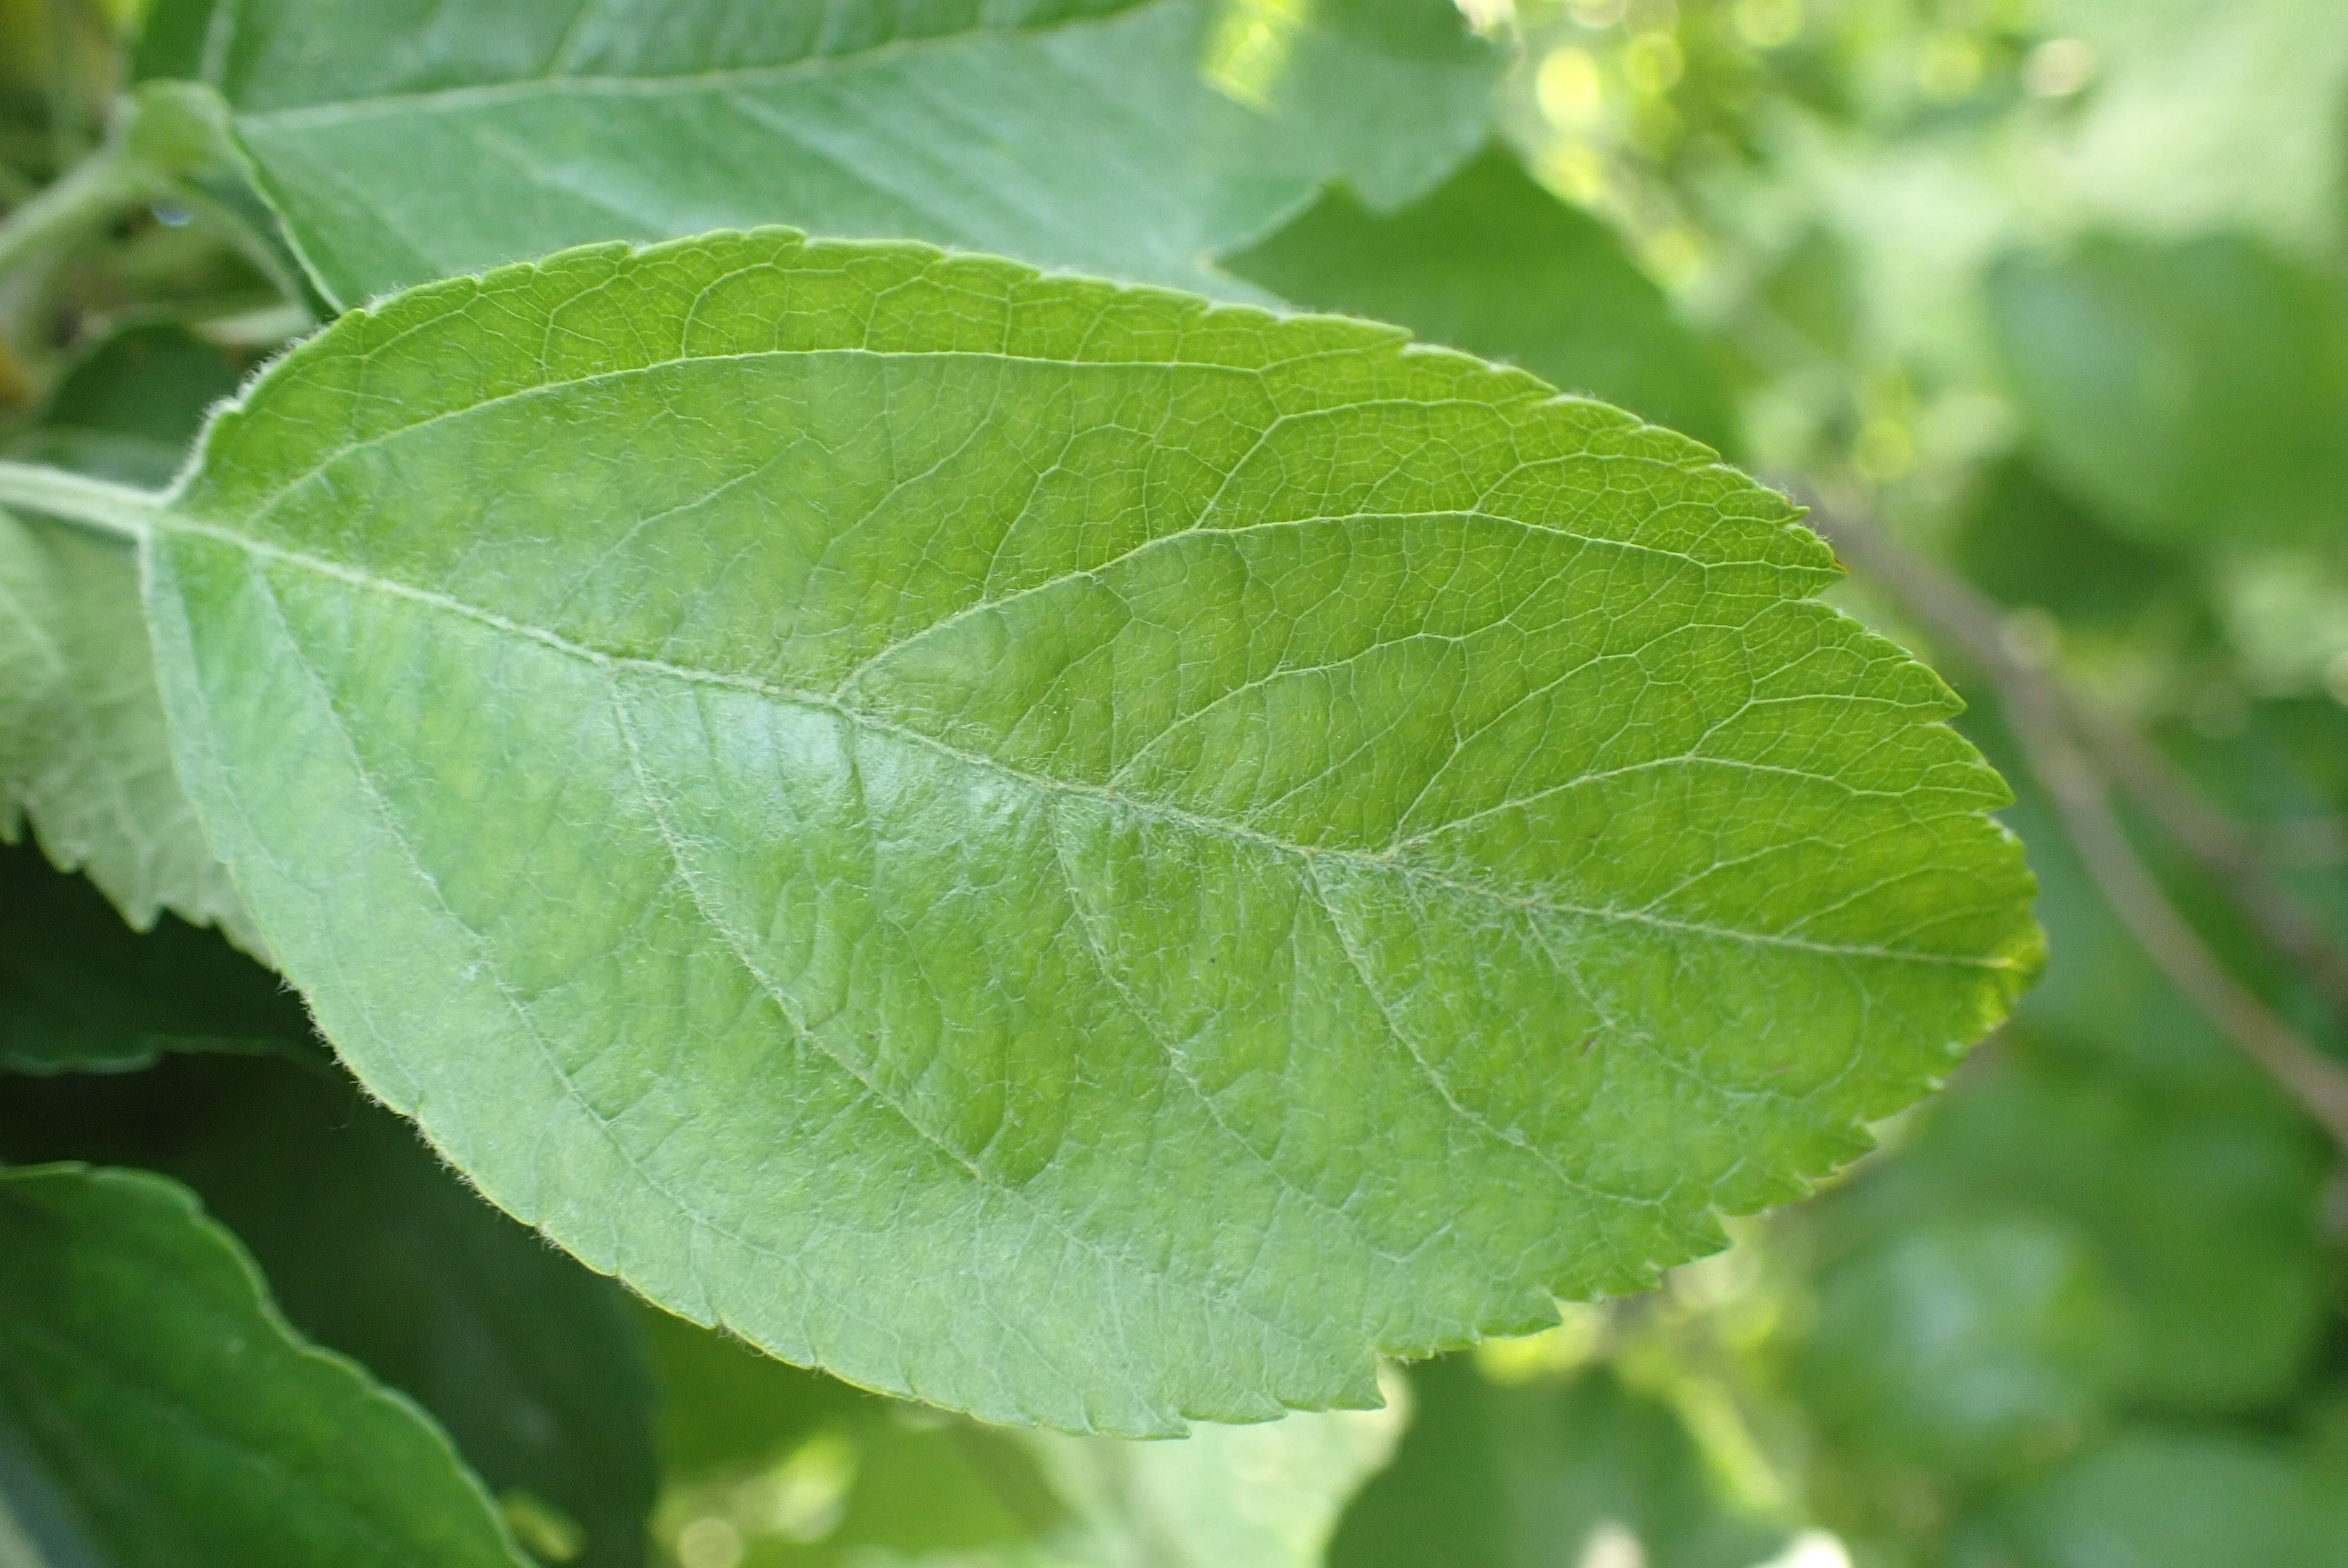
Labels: healthy